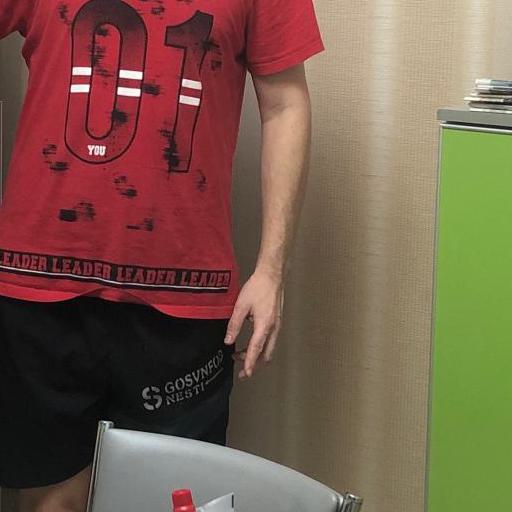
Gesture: no_gesture